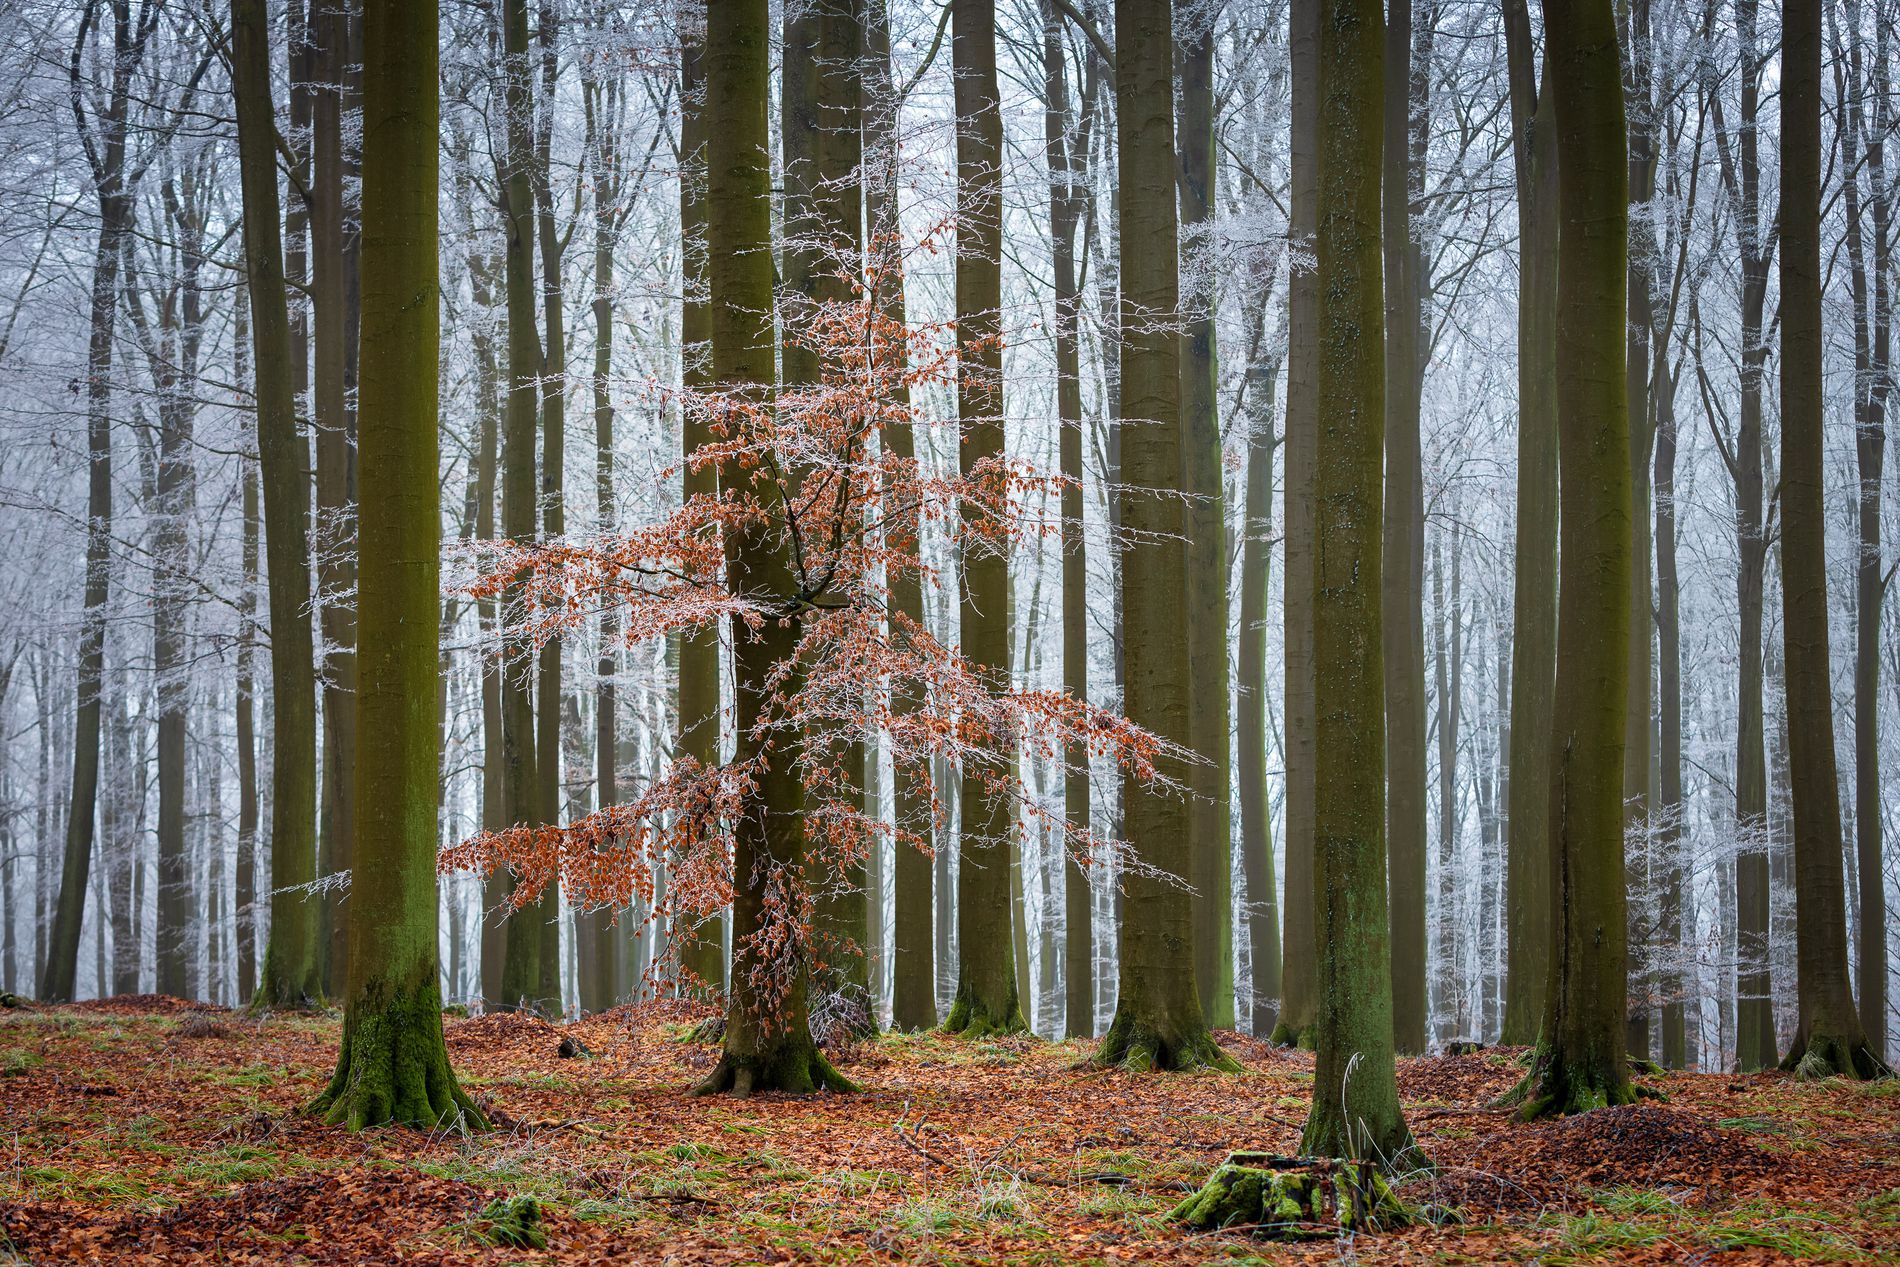
Frozen Forest
the image shows a forest filled with tall trees; the ground is covered with grass and fallen dead leaves. in the middle there's a tree with red leaves and frozen branches that catches attention.
A wide shot of a forest filled with tall trees; the ground is covered with grass and fallen dead leaves. in the middle there's a tree with red leaves and frozen branches that catches attention. The atmosphere is calm, and the color palette is green, red, white, and black.
Labels: Plant, Tree, Vegetation, Land, Nature, Outdoors, Woodland, Tree Trunk, Scenery, Grove, Autumn, Ground, Forest
Camera: Canon Canon EOS R
Lens: EF70-200mm f/2.8L IS USM, Canon EF 70-200mm f/2.8L IS
Aperture: F4.5
Exposure: 1/100 sec
ISO: 400
Focal length: 90.0 mm